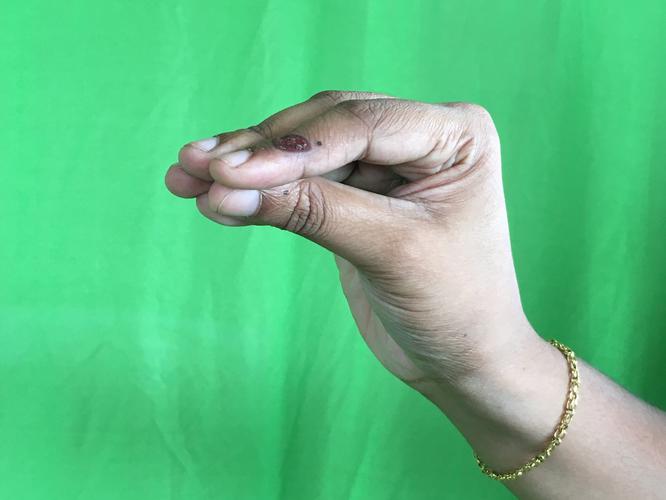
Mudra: Mukulam
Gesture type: single_hand